Scorching Ping Pong Girls

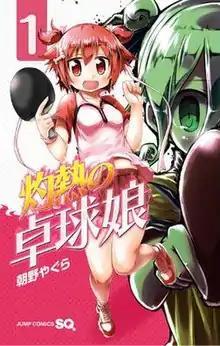
First volume cover

is a Japanese manga series by Yagura Asano about table tennis. The original run began serialization in Shueisha's "shōnen" manga magazine "Jump SQ.19" in 2013. After "Jump SQ.19" ended publication in February 2015, the manga moved to Shueisha's online platform "Tonari no Young Jump" in May 2015, and finished in February 2019. It has been collected in seven "tankōbon" volumes. A continuation, titled "Scorching Ping Pong Girls Reburn!!", began serialization on Takeshobo's Storia Dash website from April 2023. An anime television series adaptation by Kinema Citrus aired in Japan between October and December 2016.